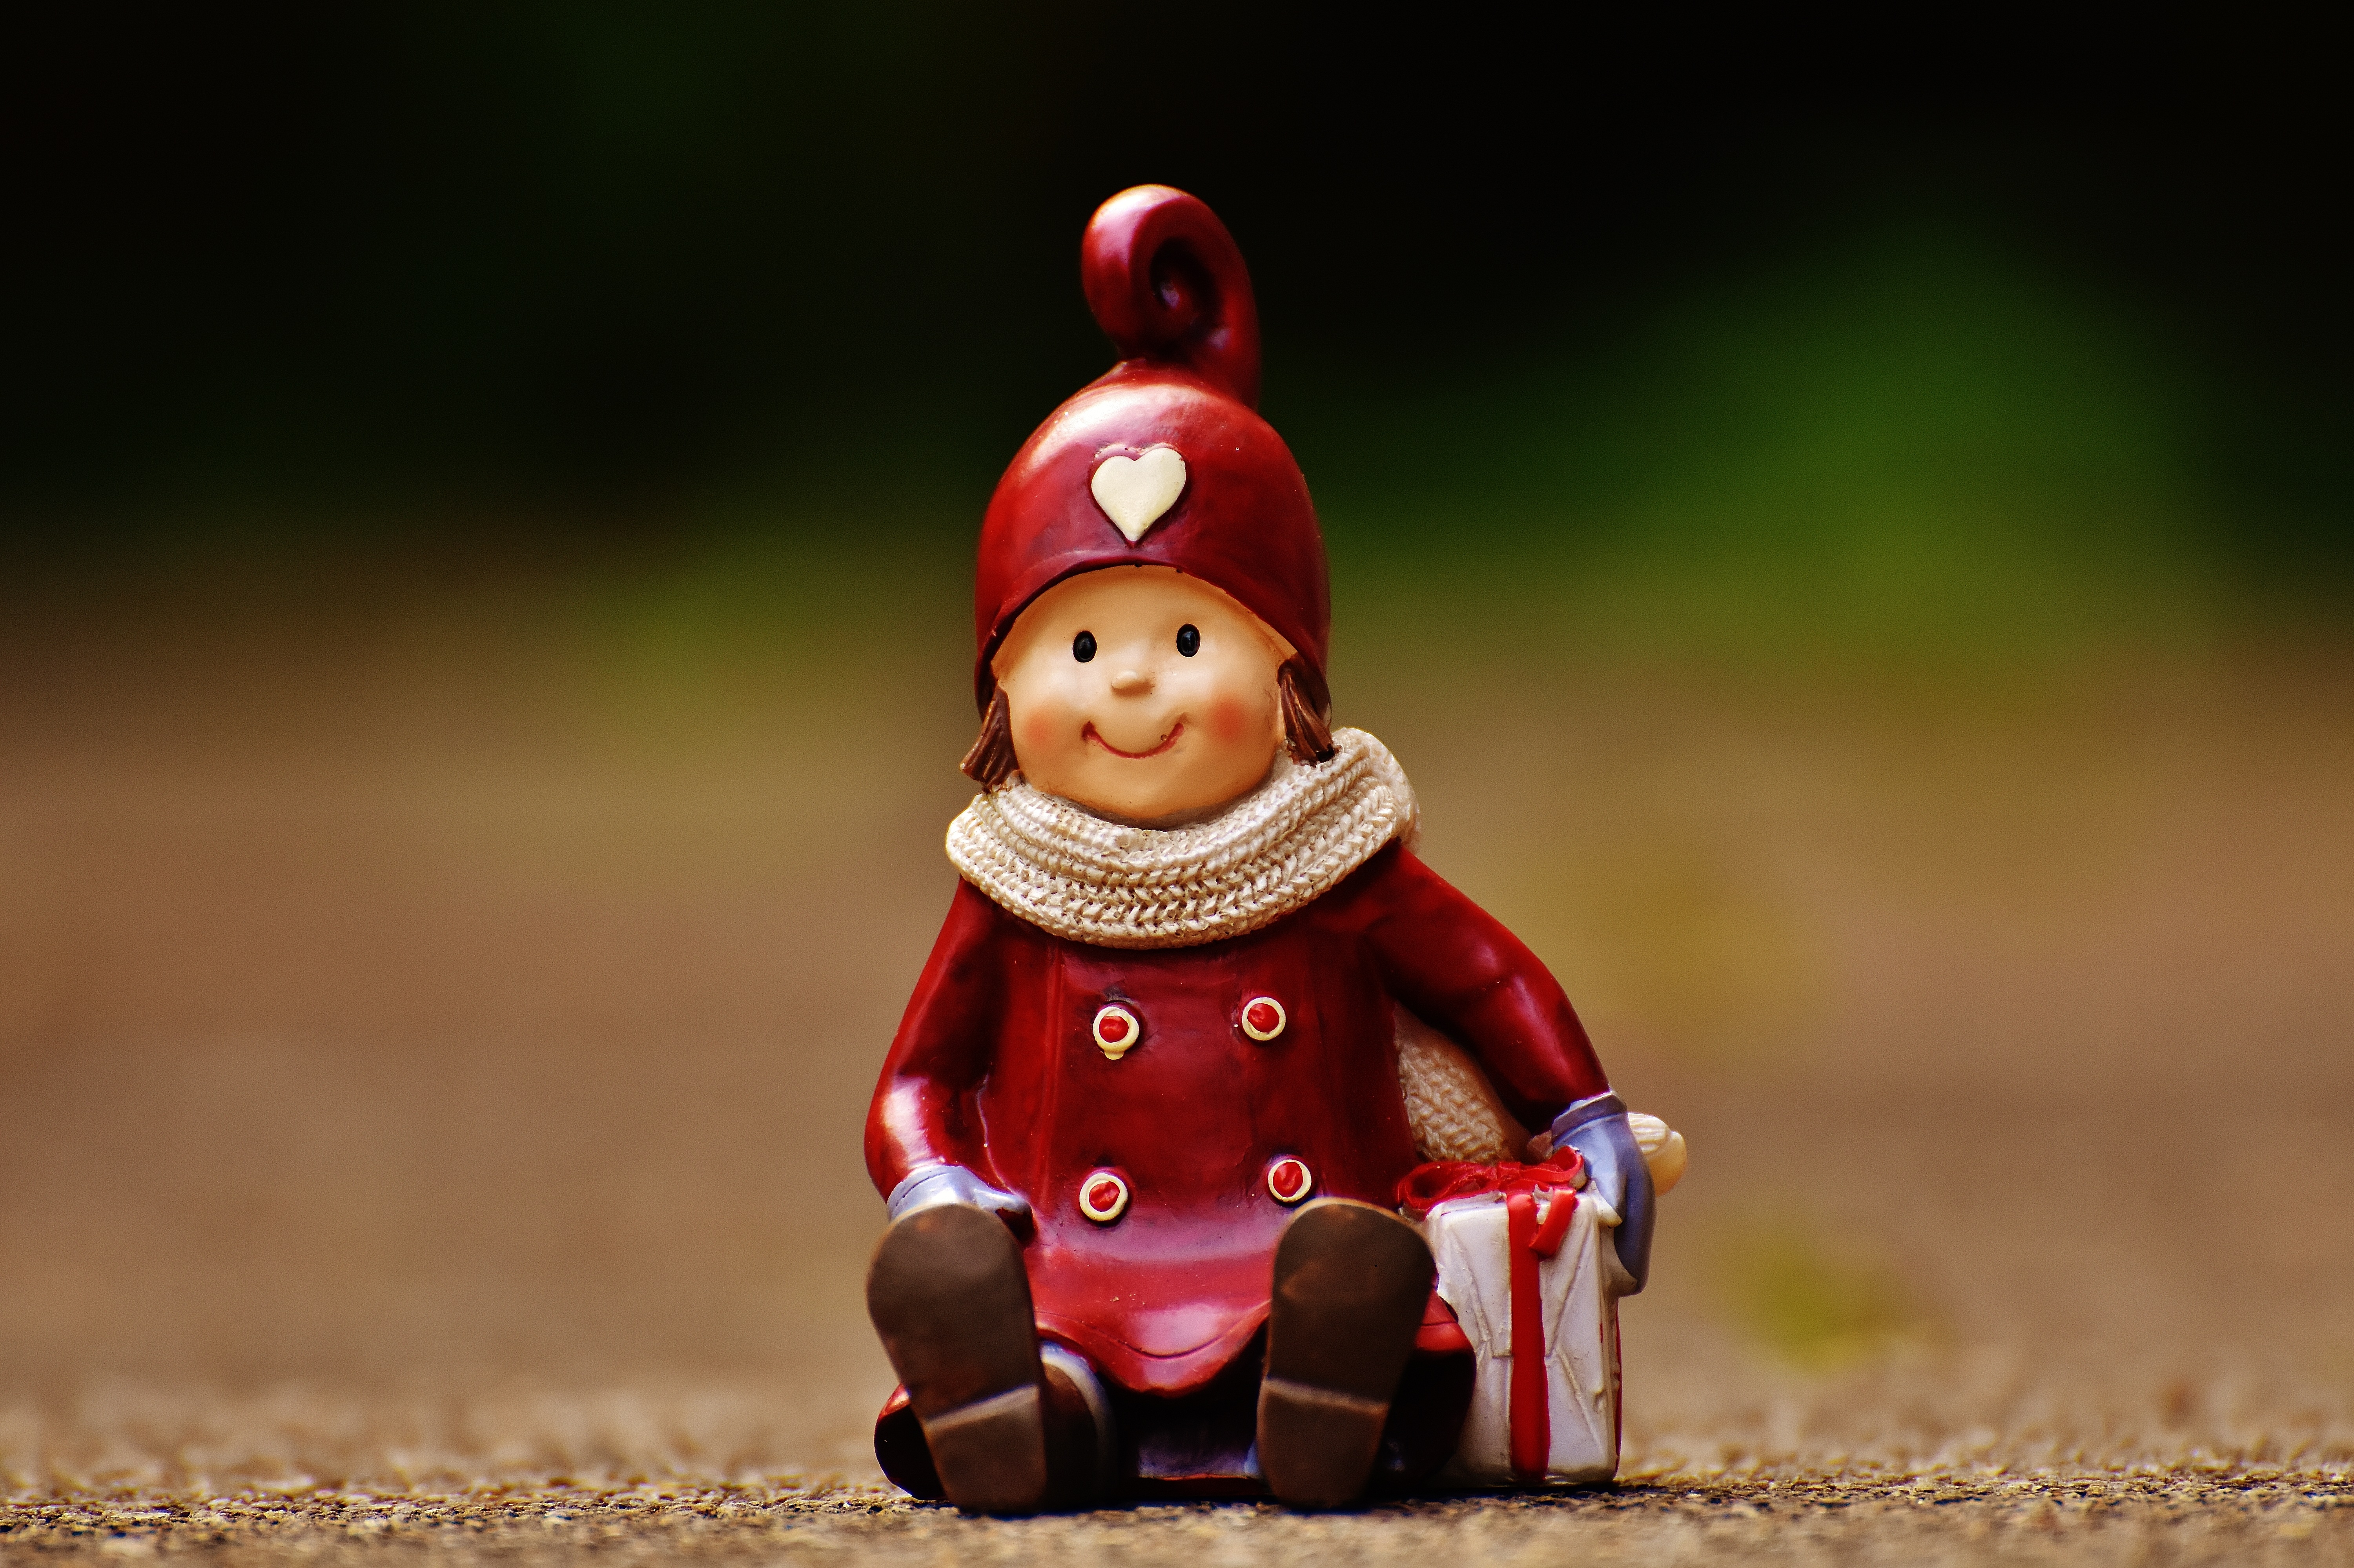
winter, people, monument, statue, heart, decoration, red, child, christmas, toy, fig, deco, advent, christmas decoration, christmas time, contemplative, toddler, funny, decorated, figures, december, garden gnome